List of Fringe characters

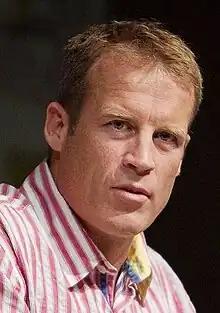
Mark Valley plays John Scott

John Scott (portrayed by Mark Valley; main: season 1) is an FBI Special Agent who, in the pilot episode, is Olivia's partner and lover. During an investigation of a flesh-dissolving toxin, John is exposed to the toxin after the lab producing it explodes with him nearby. He is placed in a medically induced coma, and during this time Walter devises a procedure to link his mind to Olivia's in order to gain information about the suspect who caused the explosion. With that information, they locate the suspect, from whom they gain the necessary understanding of the chemical to cure John. Shortly thereafter, it is discovered that John himself financed the creation of the toxin. This connection ties him to "the Pattern", the incidents investigated by the Fringe Division, making him a suspected terrorist. A subsequent high-speed chase results in John's death, leaving Olivia to question not only John's true loyalty, but also his love for her.